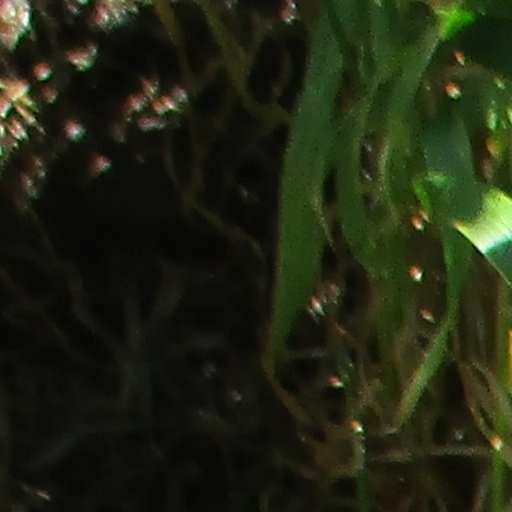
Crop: wheat